Korean traditional handicrafts

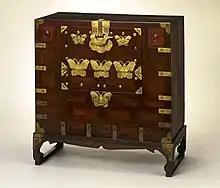
Chest

One of handicrafts made by the ancient Korean people were pieces of wooden furniture such as wardrobes, cabinets and tables crafted with balance and symmetry. Later on, Korean people developed the art of using beautifully dyed ox-horn strips, and iridescent mother-of-pearl and abalone shell to decorate furniture. An example of this would be the two tier chest which was often decorated with pearl inlay designs and used to store clothes. Other forms of storage that were made included woven baskets, boxes, and mats made out of bamboo, wisteria, and lespedeza.